Answer in natural language. Consider the 3D positions of the objects in the scene and not just the 2D positions in the image. Is the centerpoint of  blurry image (highlighted by a red box) at a higher height than bin (highlighted by a blue box)? Choose between the following options: no or yes
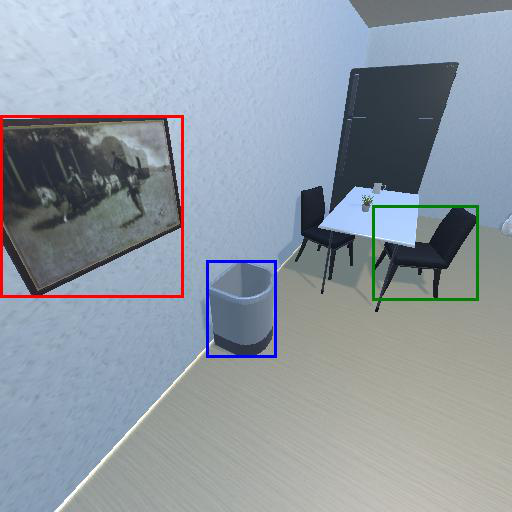
<answer>yes</answer>